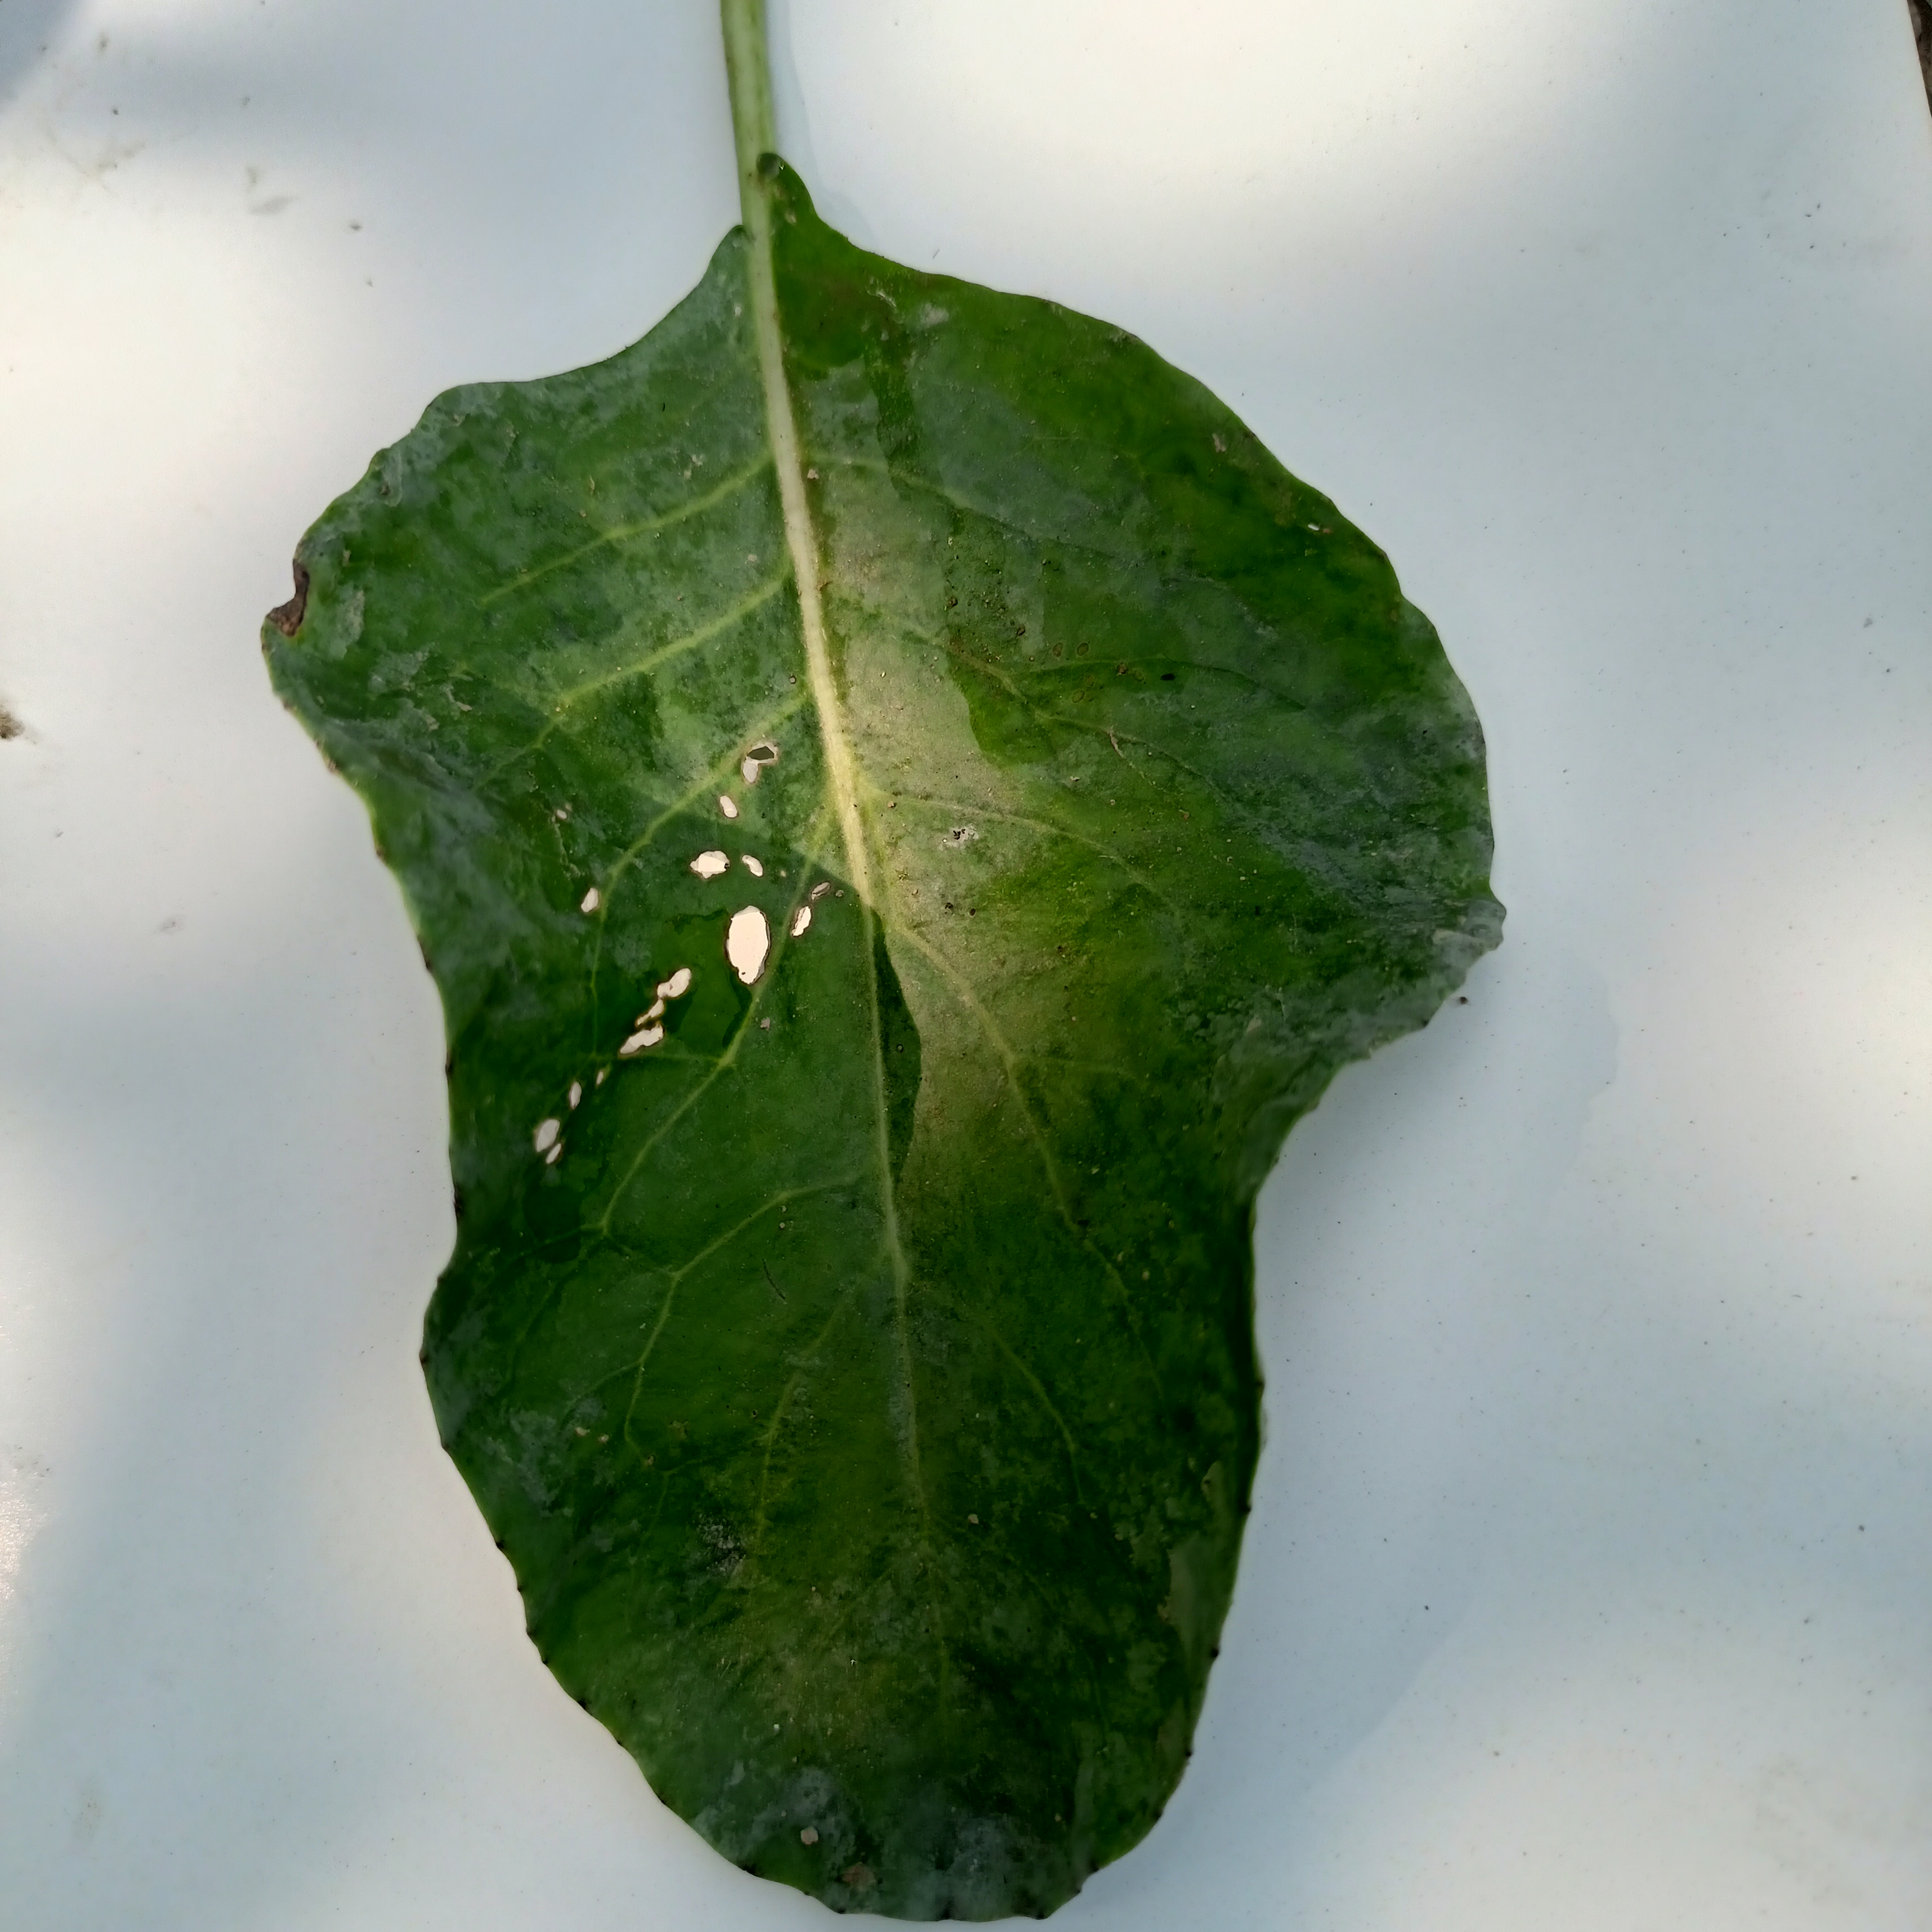
Label: Insect Hole